List of painters by name beginning with "Z"

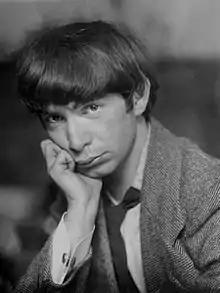
Ossip Zadkine

Please add names of notable painters with a Wikipedia page, in precise English alphabetical order, using U.S. spelling conventions. Country and regional names refer to where painters worked for long periods, not to personal allegiances.